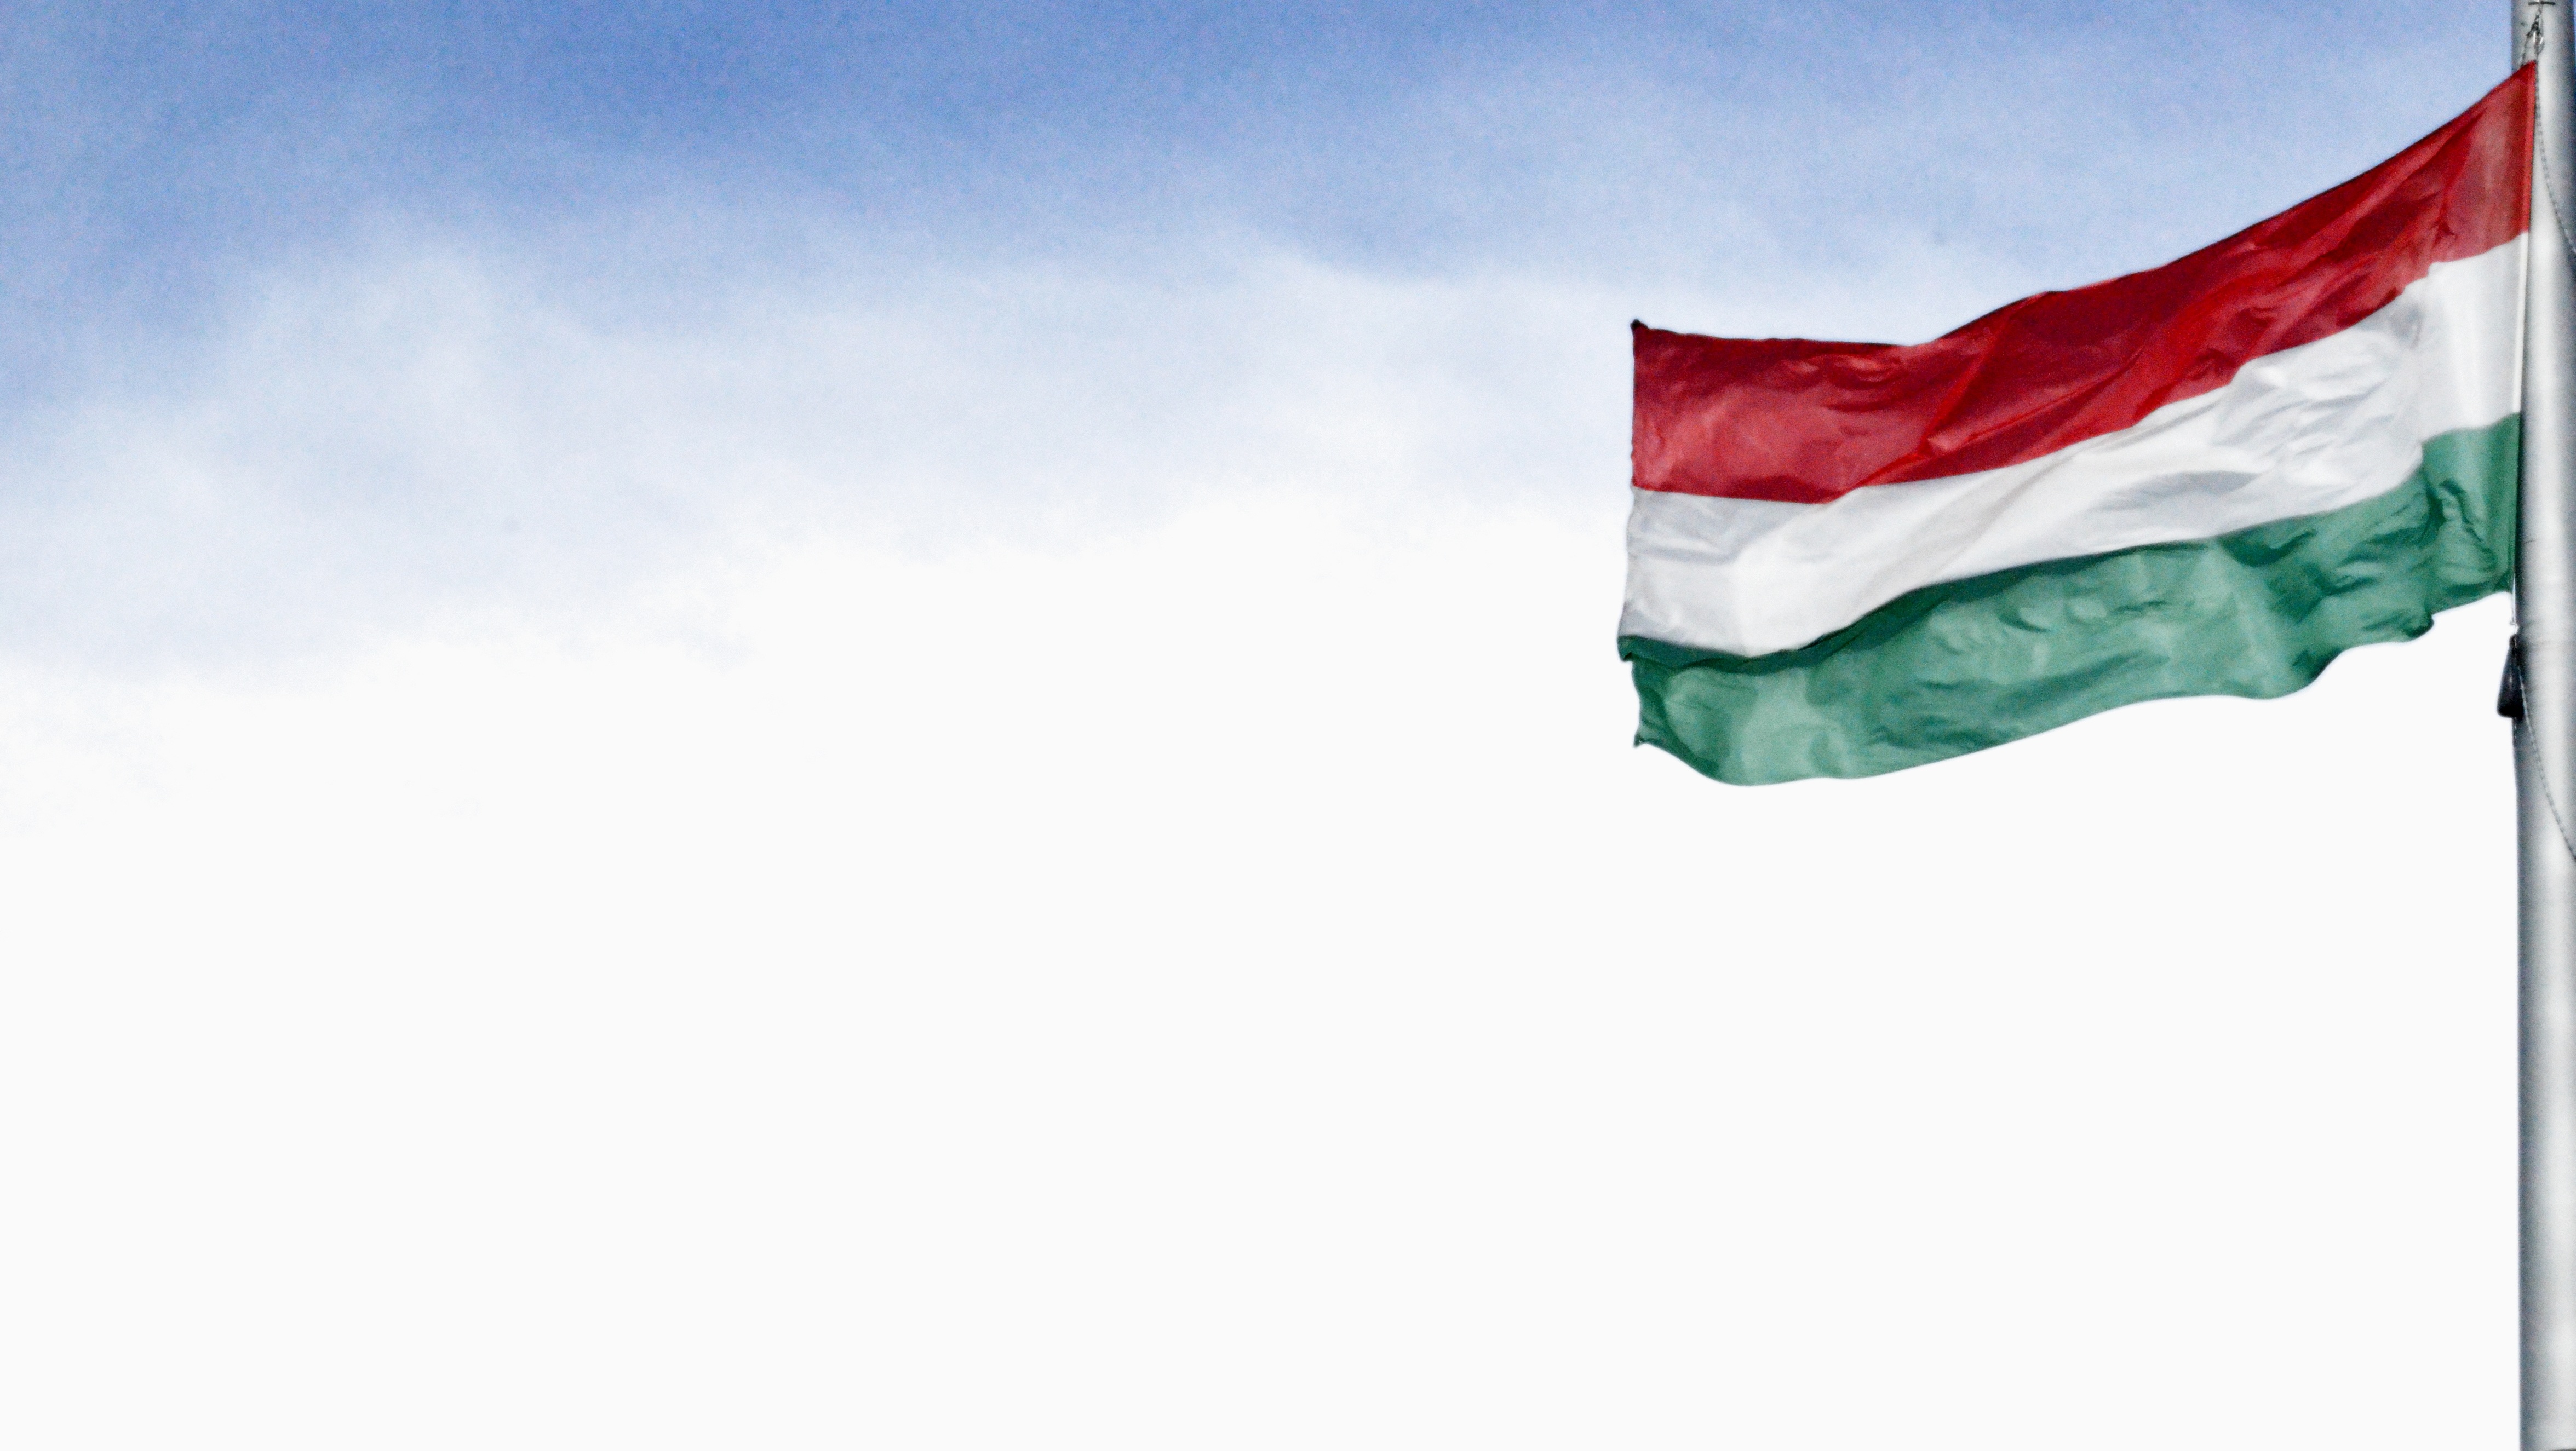
cloud, sky, love, flag, freedom, cool image, cool photo, hungarian flag